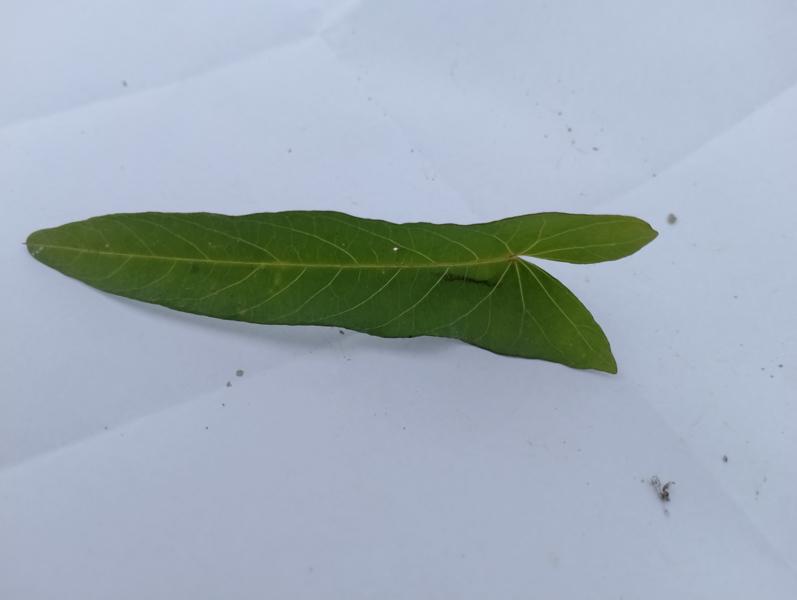
Weed species: Ipomoea aquatic